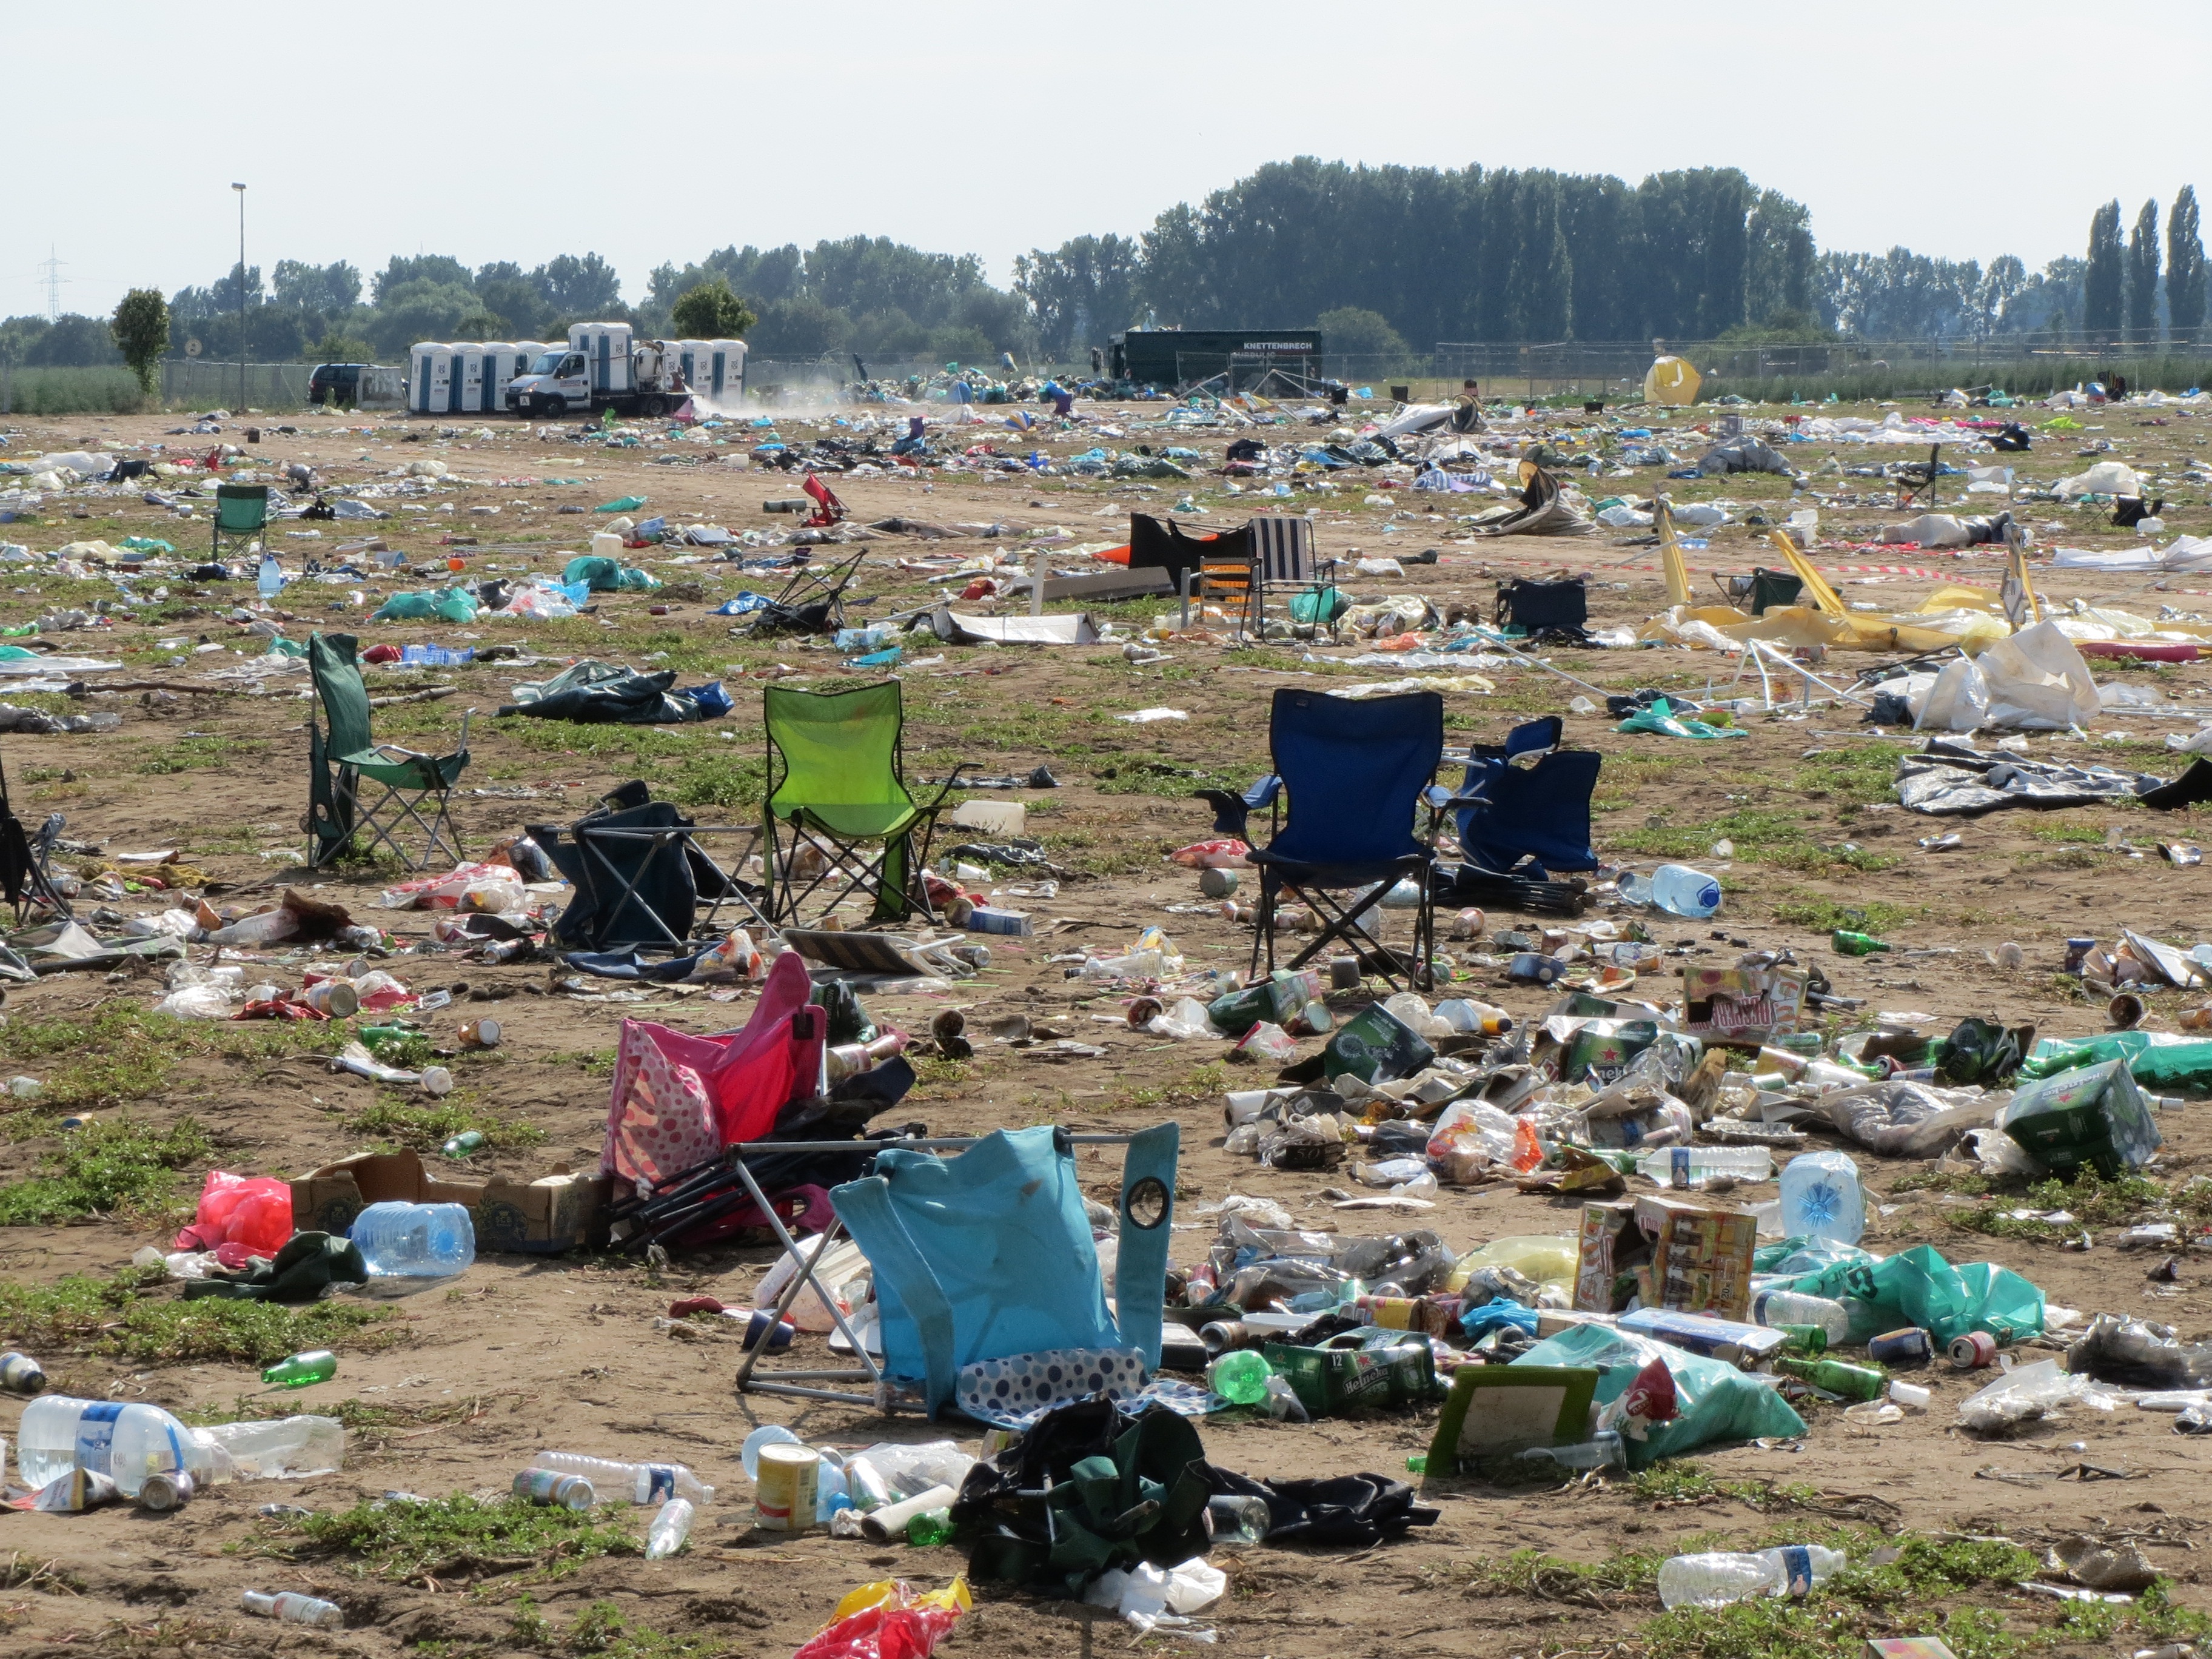
storm, camping, destroyed, rubbish, festival, waste, germany, trash, remains, debris, tents, pollution, slum, ruined, geological phenomenon, rock n heim